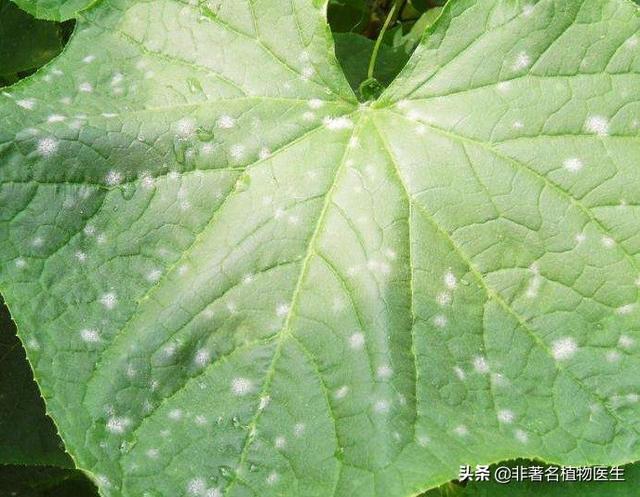
Plant: Cucumber
Disease: cucumber powdery mildew